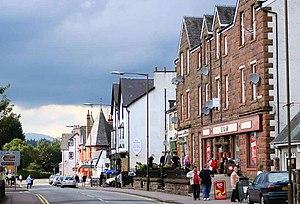
Aberfoyle est un village dans le district de Stirling en Écosse situé à 43 km au nord-ouest de Glasgow.